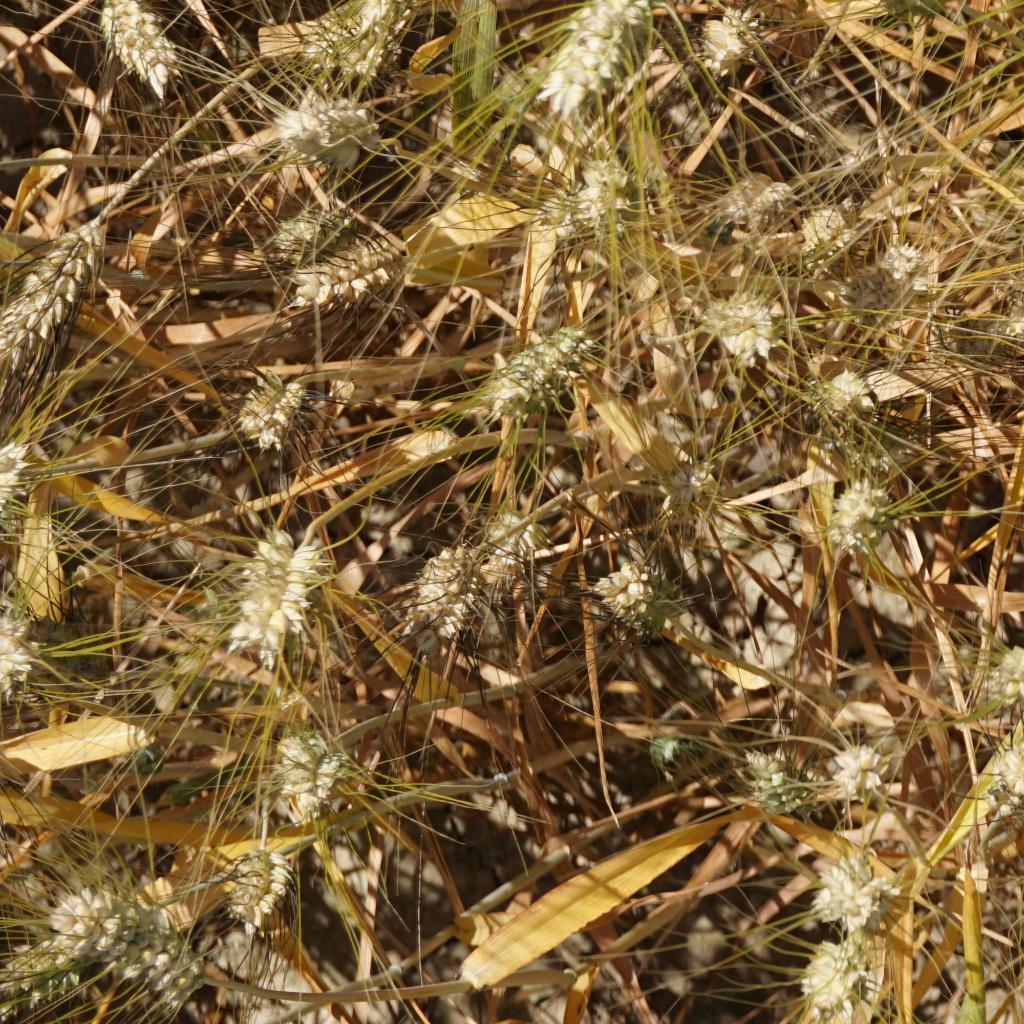
Country: France
Location: Gréoux
Wheat development stage: Filling - Ripening